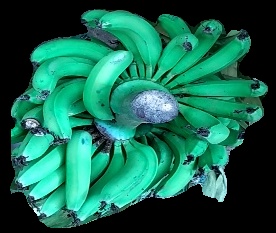
Variety: pachbale
Grade: grade3